Chronic kidney disease

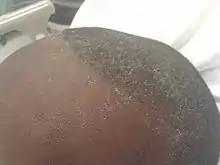
Uremic frost on the head in someone with chronic kidney disease

CKD is initially without symptoms and is usually detected on routine screening blood work by either an increase in serum creatinine, or protein in the urine. As the kidney function decreases, more unpleasant symptoms may emerge: